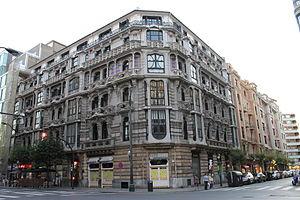
La casa Montero est un immeuble de logements achevé en 1902 et situé au 34, rue Alameda de Recalde à Bilbao, dans la communauté autonome basque, en Espagne. Ses deux façades, donnant sur les rues Colón de Larreátegui et Alameda de Recalde, forment un chanfrein au croisement.